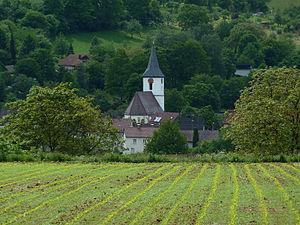
Albershausen est une commune de Bade-Wurtemberg, située dans l'arrondissement de Göppingen, dans la région de Stuttgart, dans le district de Stuttgart.